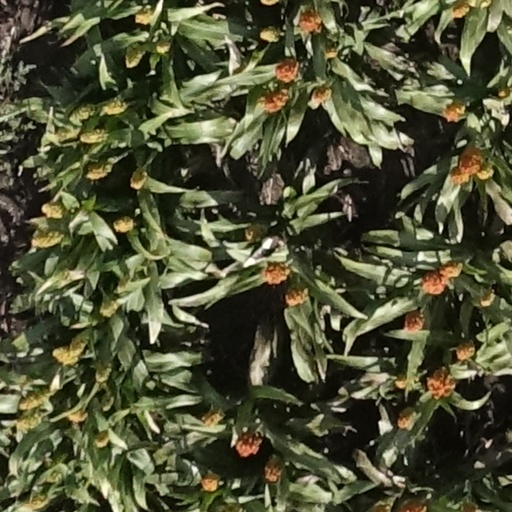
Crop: sorghum